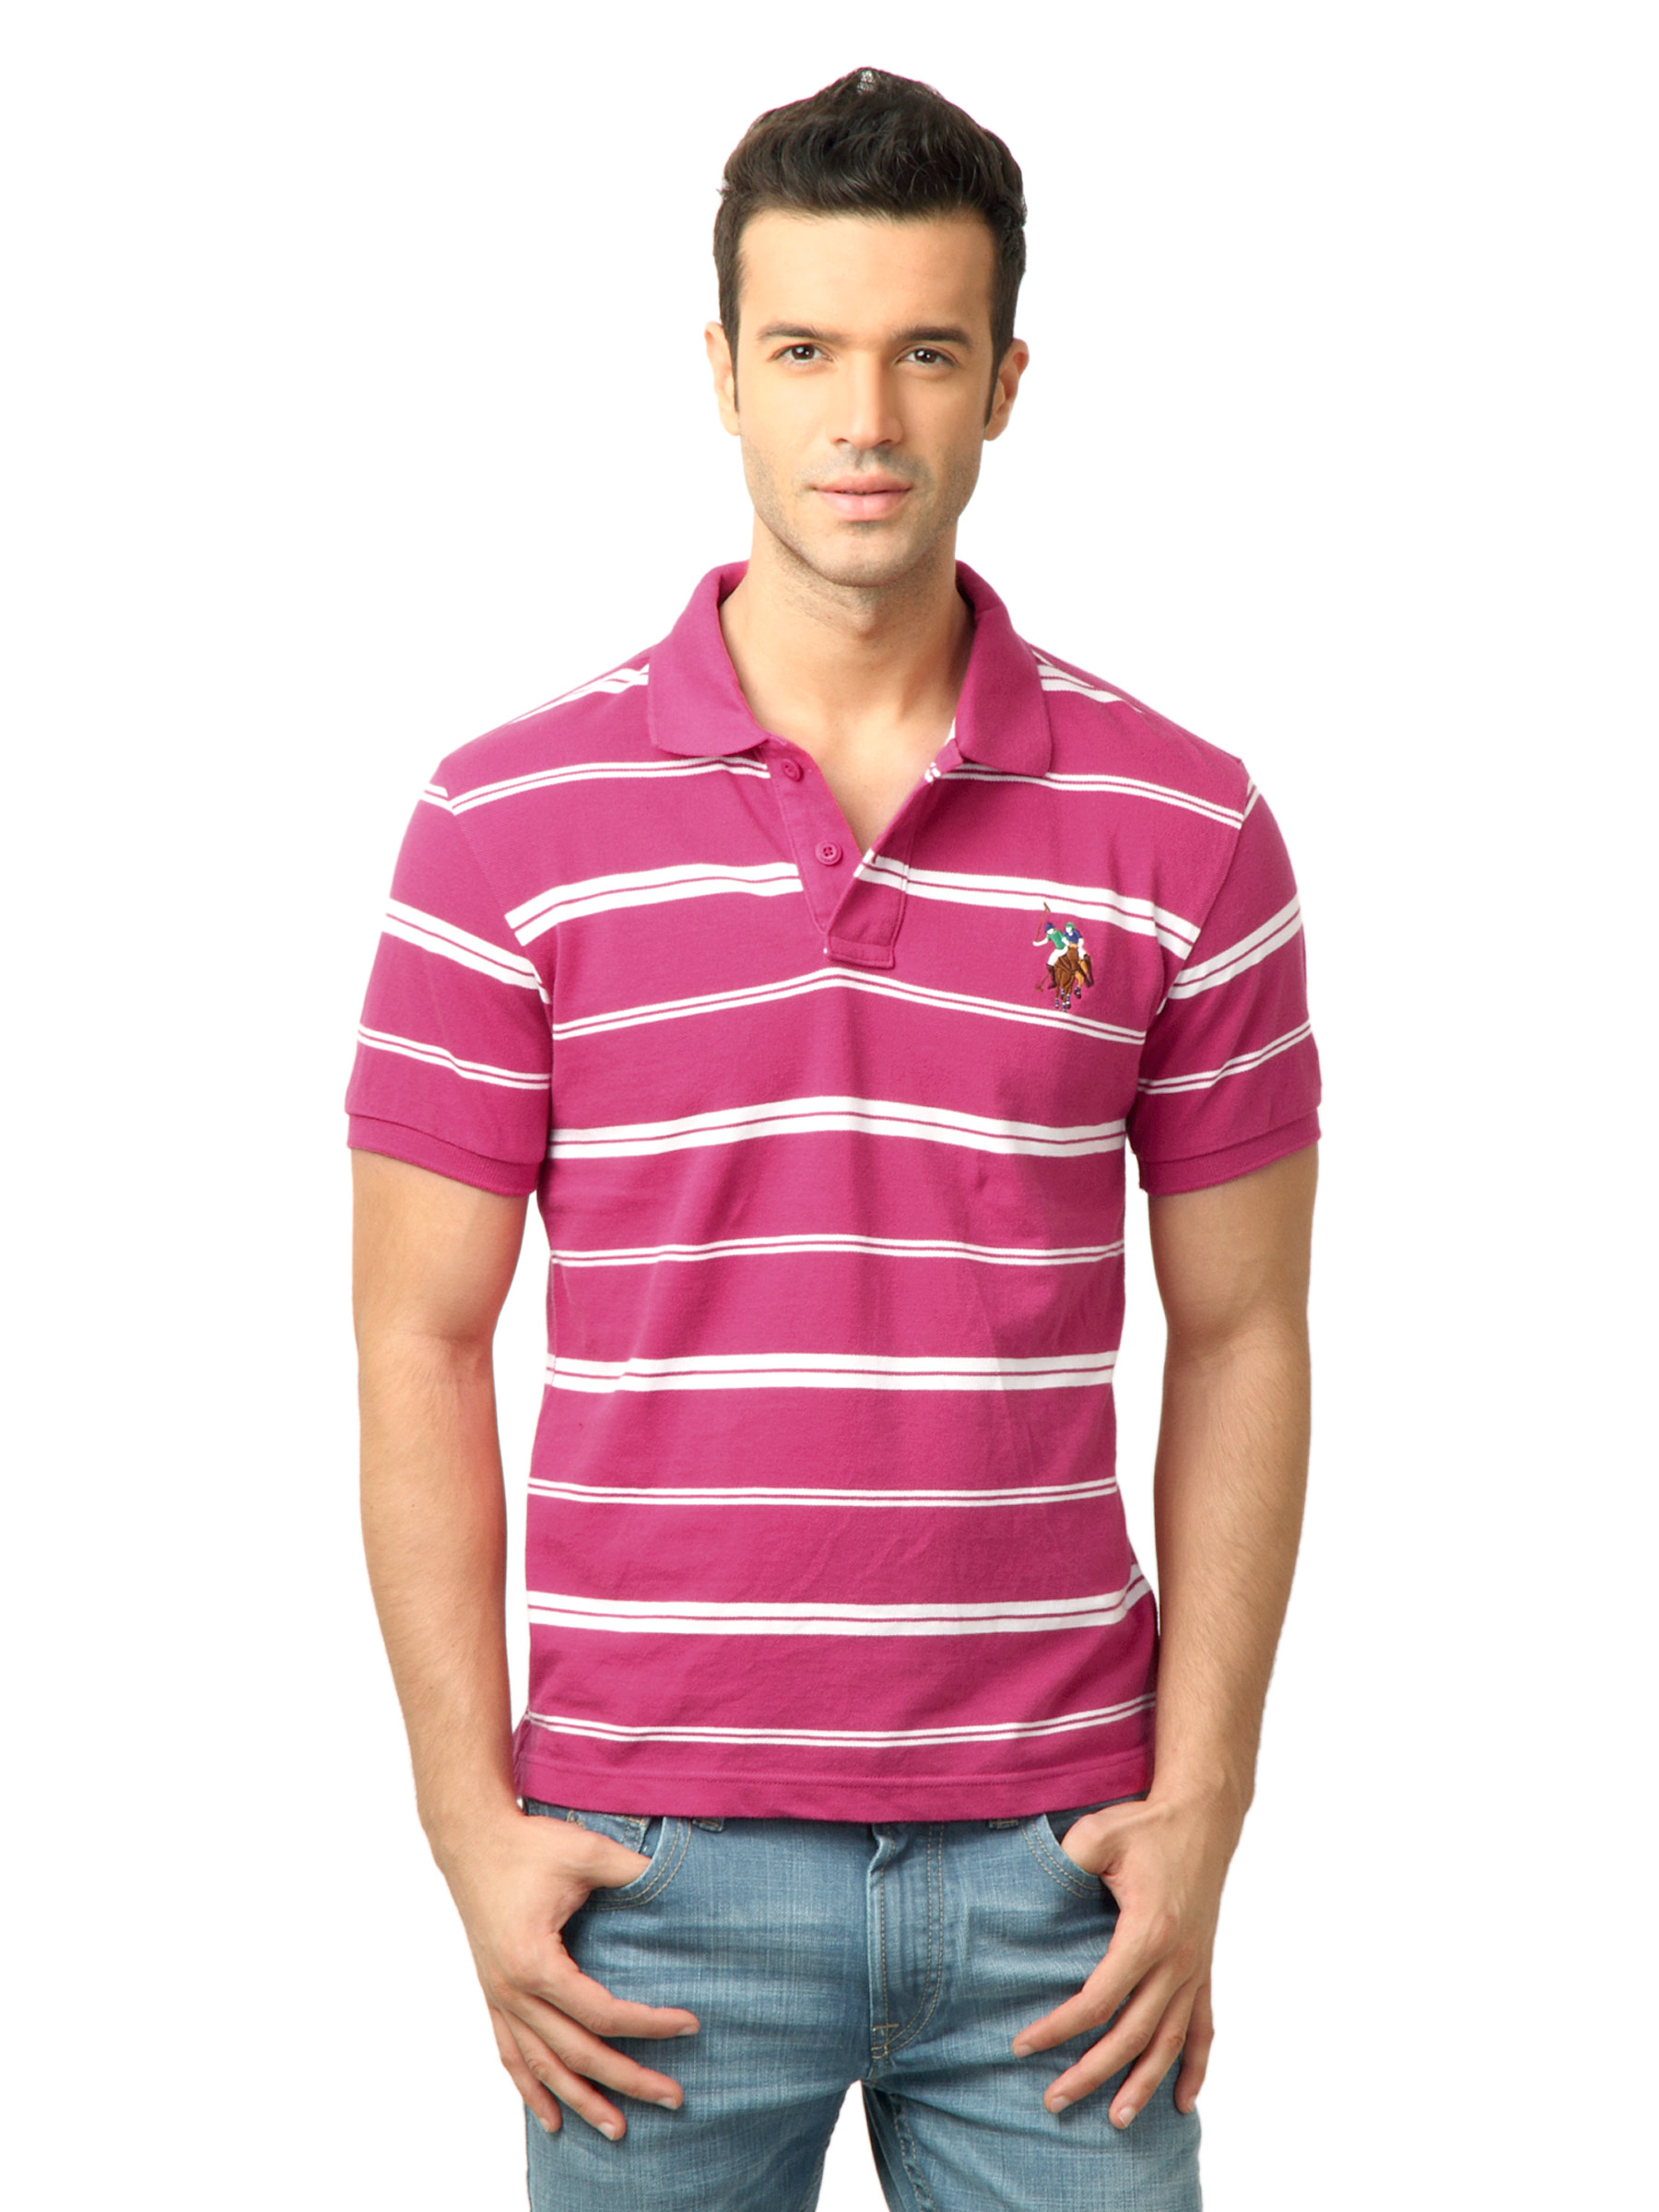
U.S. Polo Assn. Men Stripes Raspberry Wine Polo Tshirt
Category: Apparel / Topwear / Tshirts
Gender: Men
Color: Pink
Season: Fall 2011
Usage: Casual